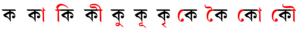
L’alphasyllabaire bengali est le système d’écriture employé pour écrire certaines langues du Bangladesh et de l’Est de l’Inde, dont le bengali, l’assamais et le meitei. Il ressemble à la devanagari et au gurmukhī, mais son tracé est plus sinueux. Comme eux, il s’écrit de gauche à droite.